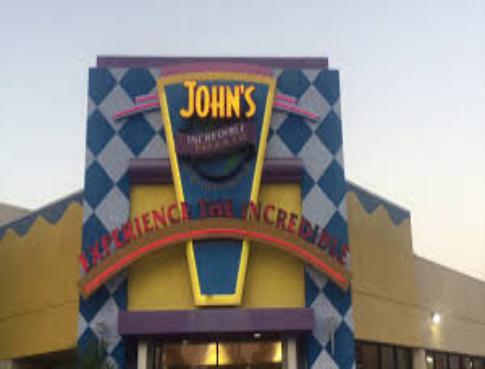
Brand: John's Incredible Pizza
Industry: Food